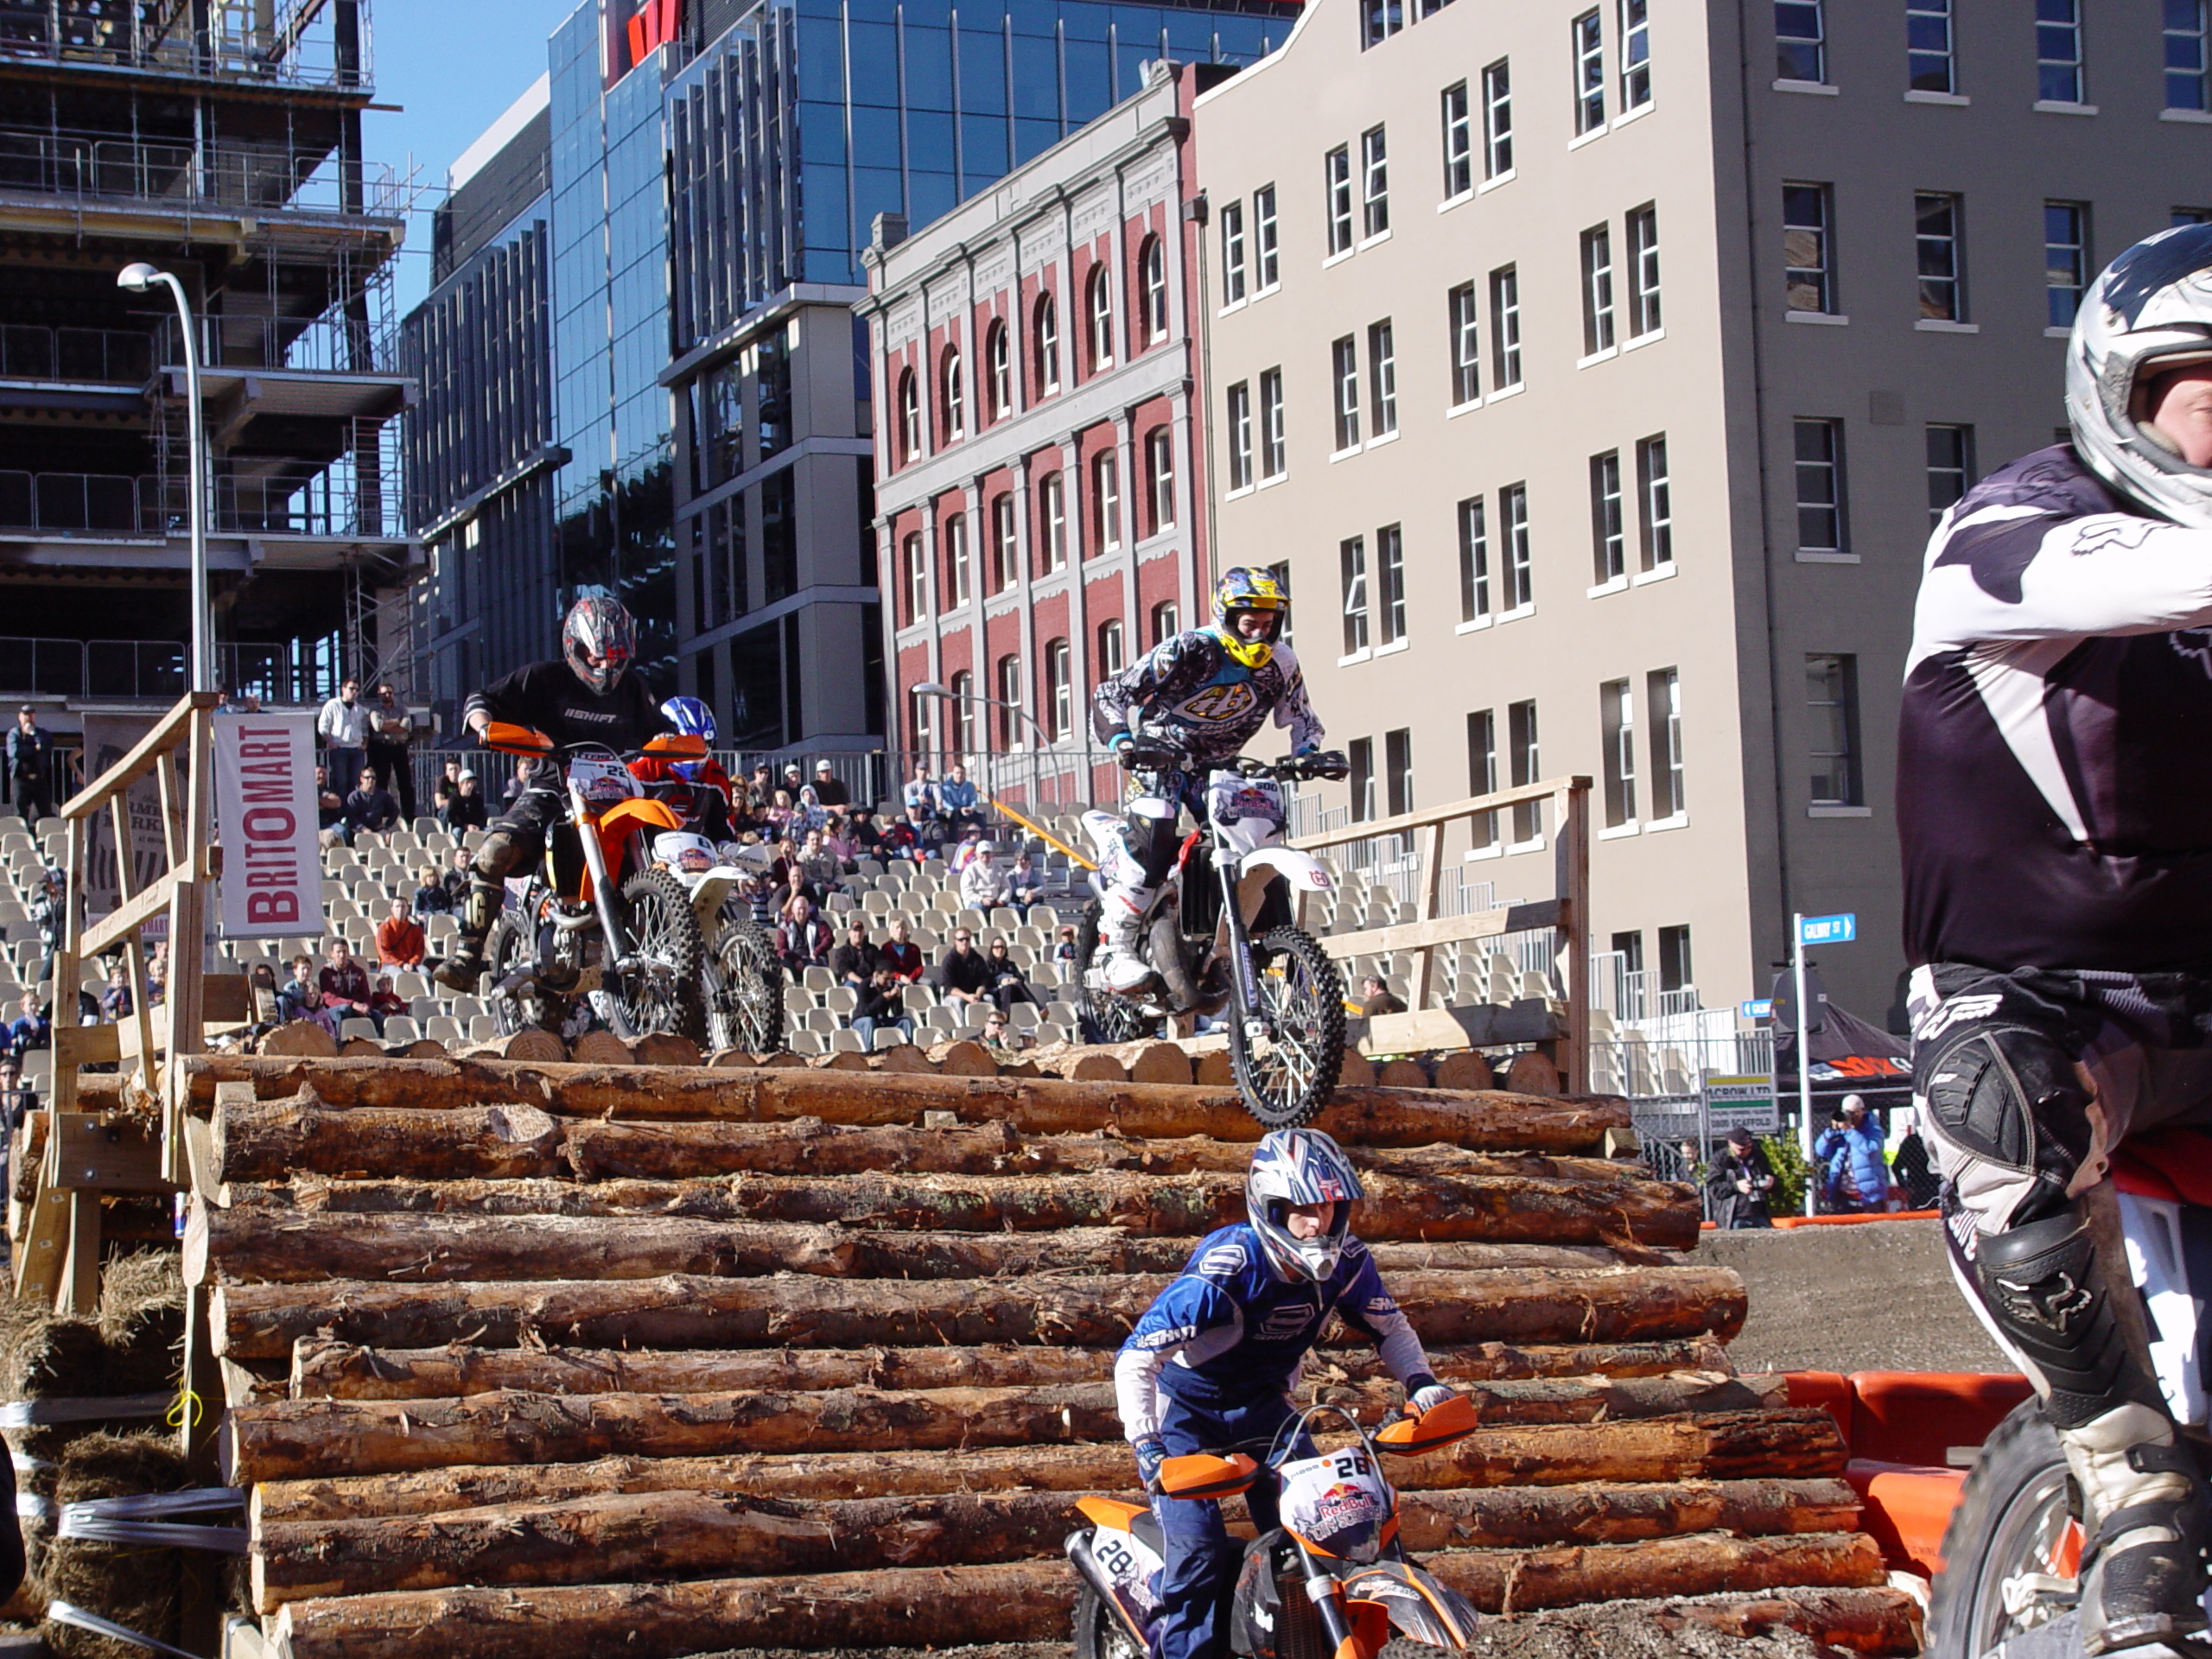
sports, racing, motorsport, rodeo, motorcycle racing, endurocross